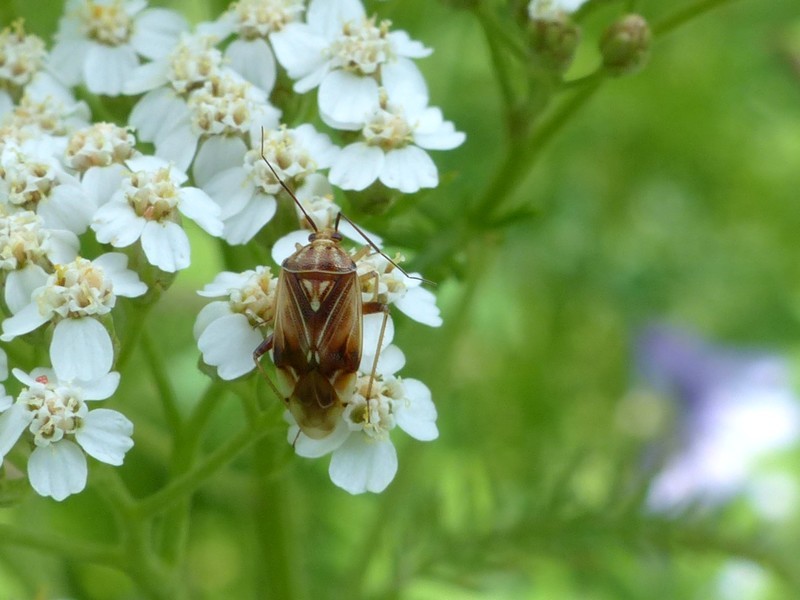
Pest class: lygus_bug